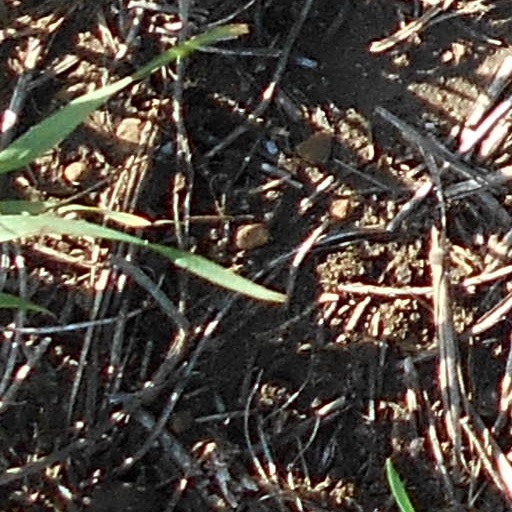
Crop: wheat